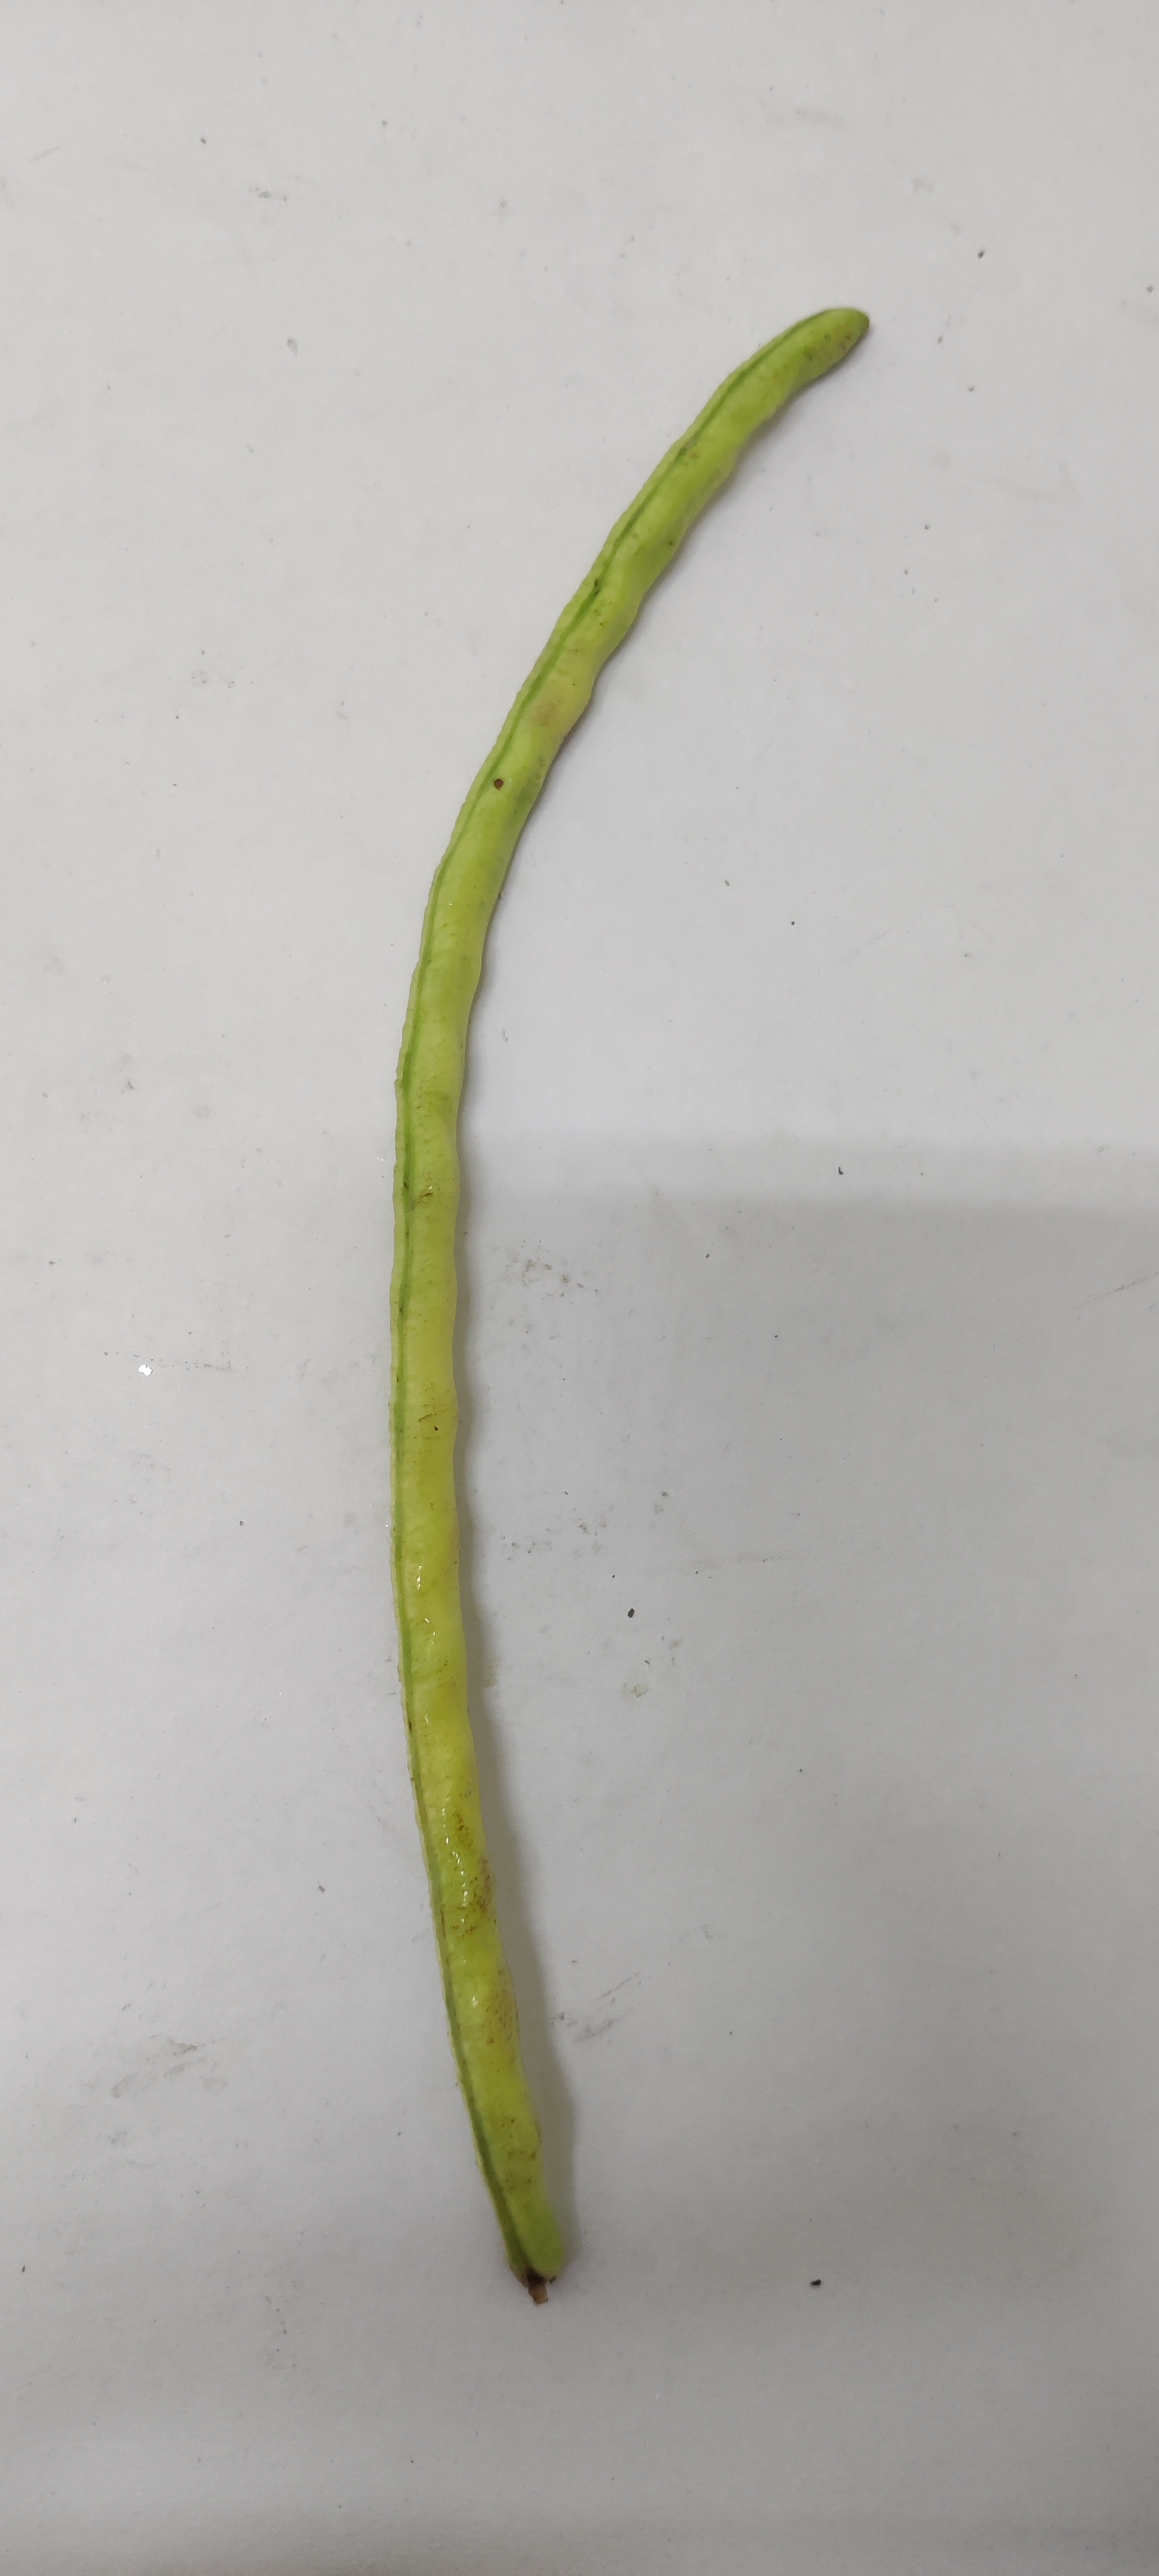
Crop: Cowpea
Condition: Fresh